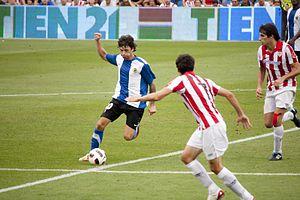
Jorge López Marco connu sous le nom Tote est un footballeur espagnol occupant le poste de milieu de terrain.